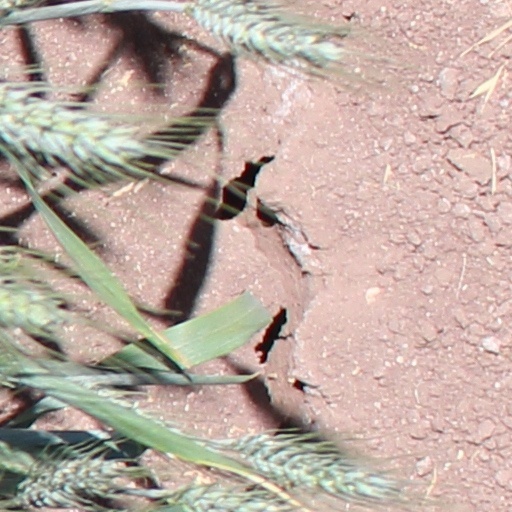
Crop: wheat